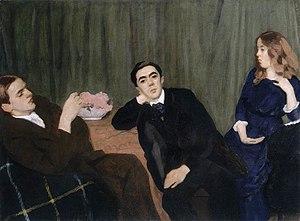
Valér Ferenczy, né le 22 novembre 1885 à Körmöcbánya, aujourd’hui Kremnica, en Slovaquie – mort le 23 décembre 1954 à Budapest, est un peintre et illustrateur hongrois et roumain. Il est un des artistes les plus dynamiques du centre artistique de Nagybánya dans l'entre-deux-guerres, avec un style très personnel.
Noémi Ferenczy est une artiste textile hongroise. Elle est connue pour sa peinture mais surtout pour ses tapisseries inspirées du mouvement Nagybánya. Elle a relancé et modernisé l'art de la tapisserie en Hongrie.